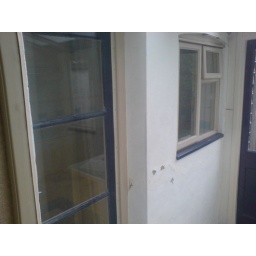
signs of damp in the kitchen wall in lean-to conservatory